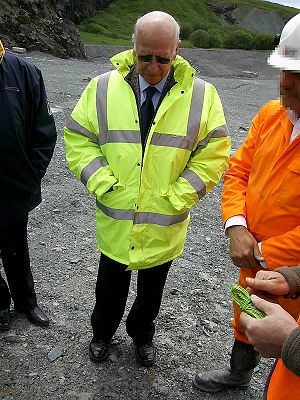
Bobby Charlton
"Sir Robert ""Bobby"" Charlton CBE er en tidligere engelsk professionel fodboldspiller som var med til at vinde VM, og som blev kåret til Årets Fodboldspiller i Europa i 1966. Han spillede i Manchester United i næsten hele sin fodboldkarriere, hvor han blev kendt for sine angrebsinstinkter fra midtbanen og sine frygtede langskud. Han er lillebror til en anden professionel fodboldspiller og verdensmester, Jack Charlton.